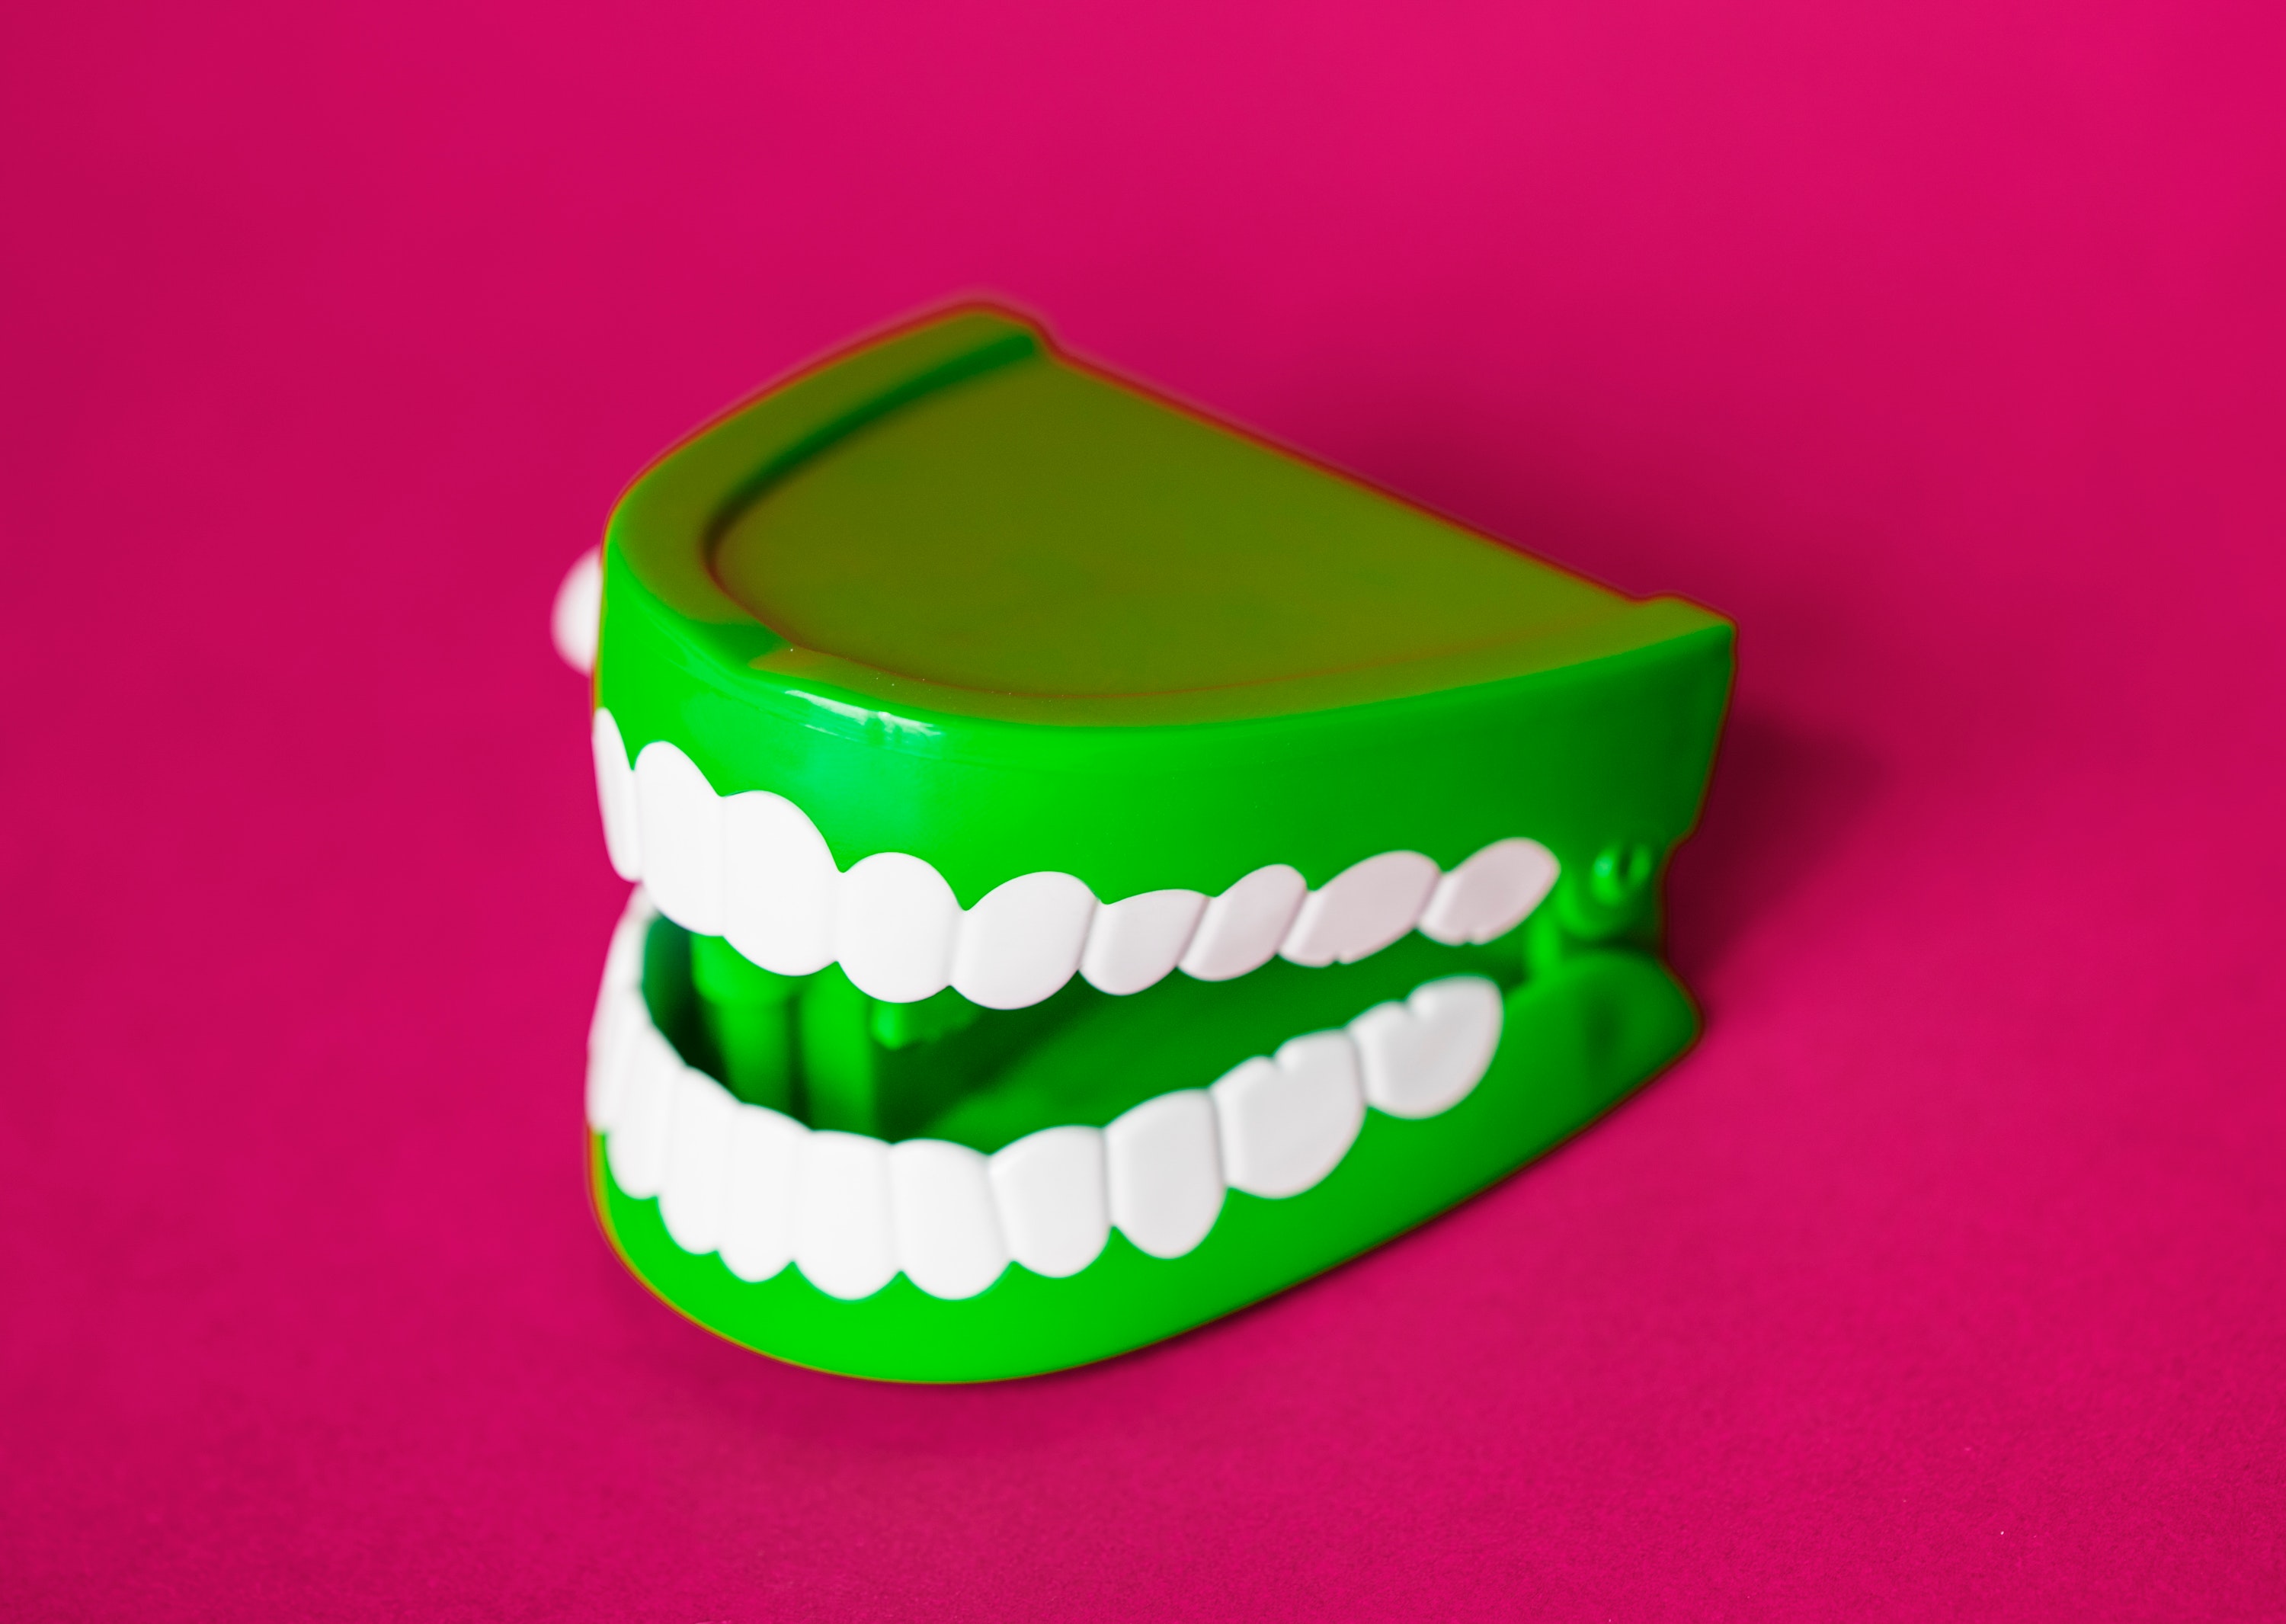
green, product, jaw, font